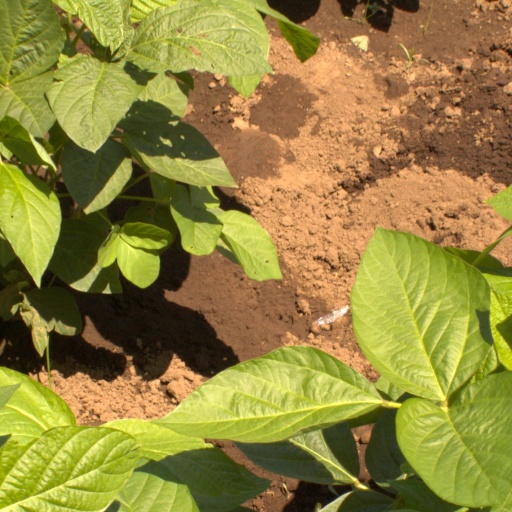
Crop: soybean